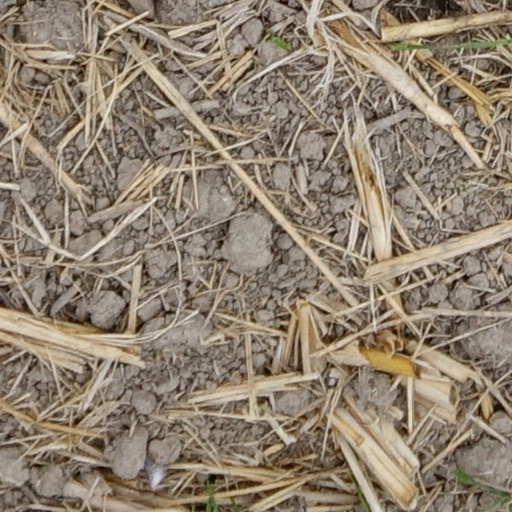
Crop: wheat